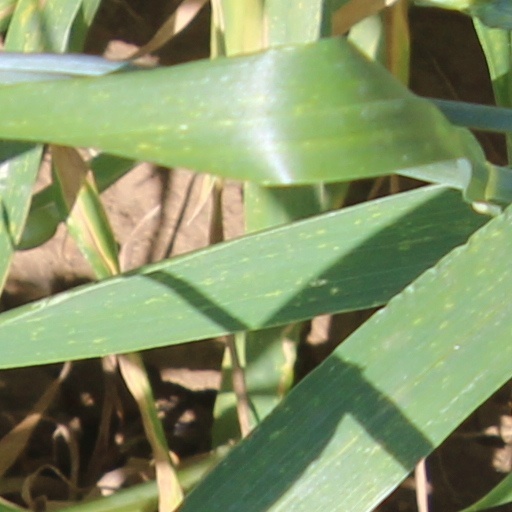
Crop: wheat